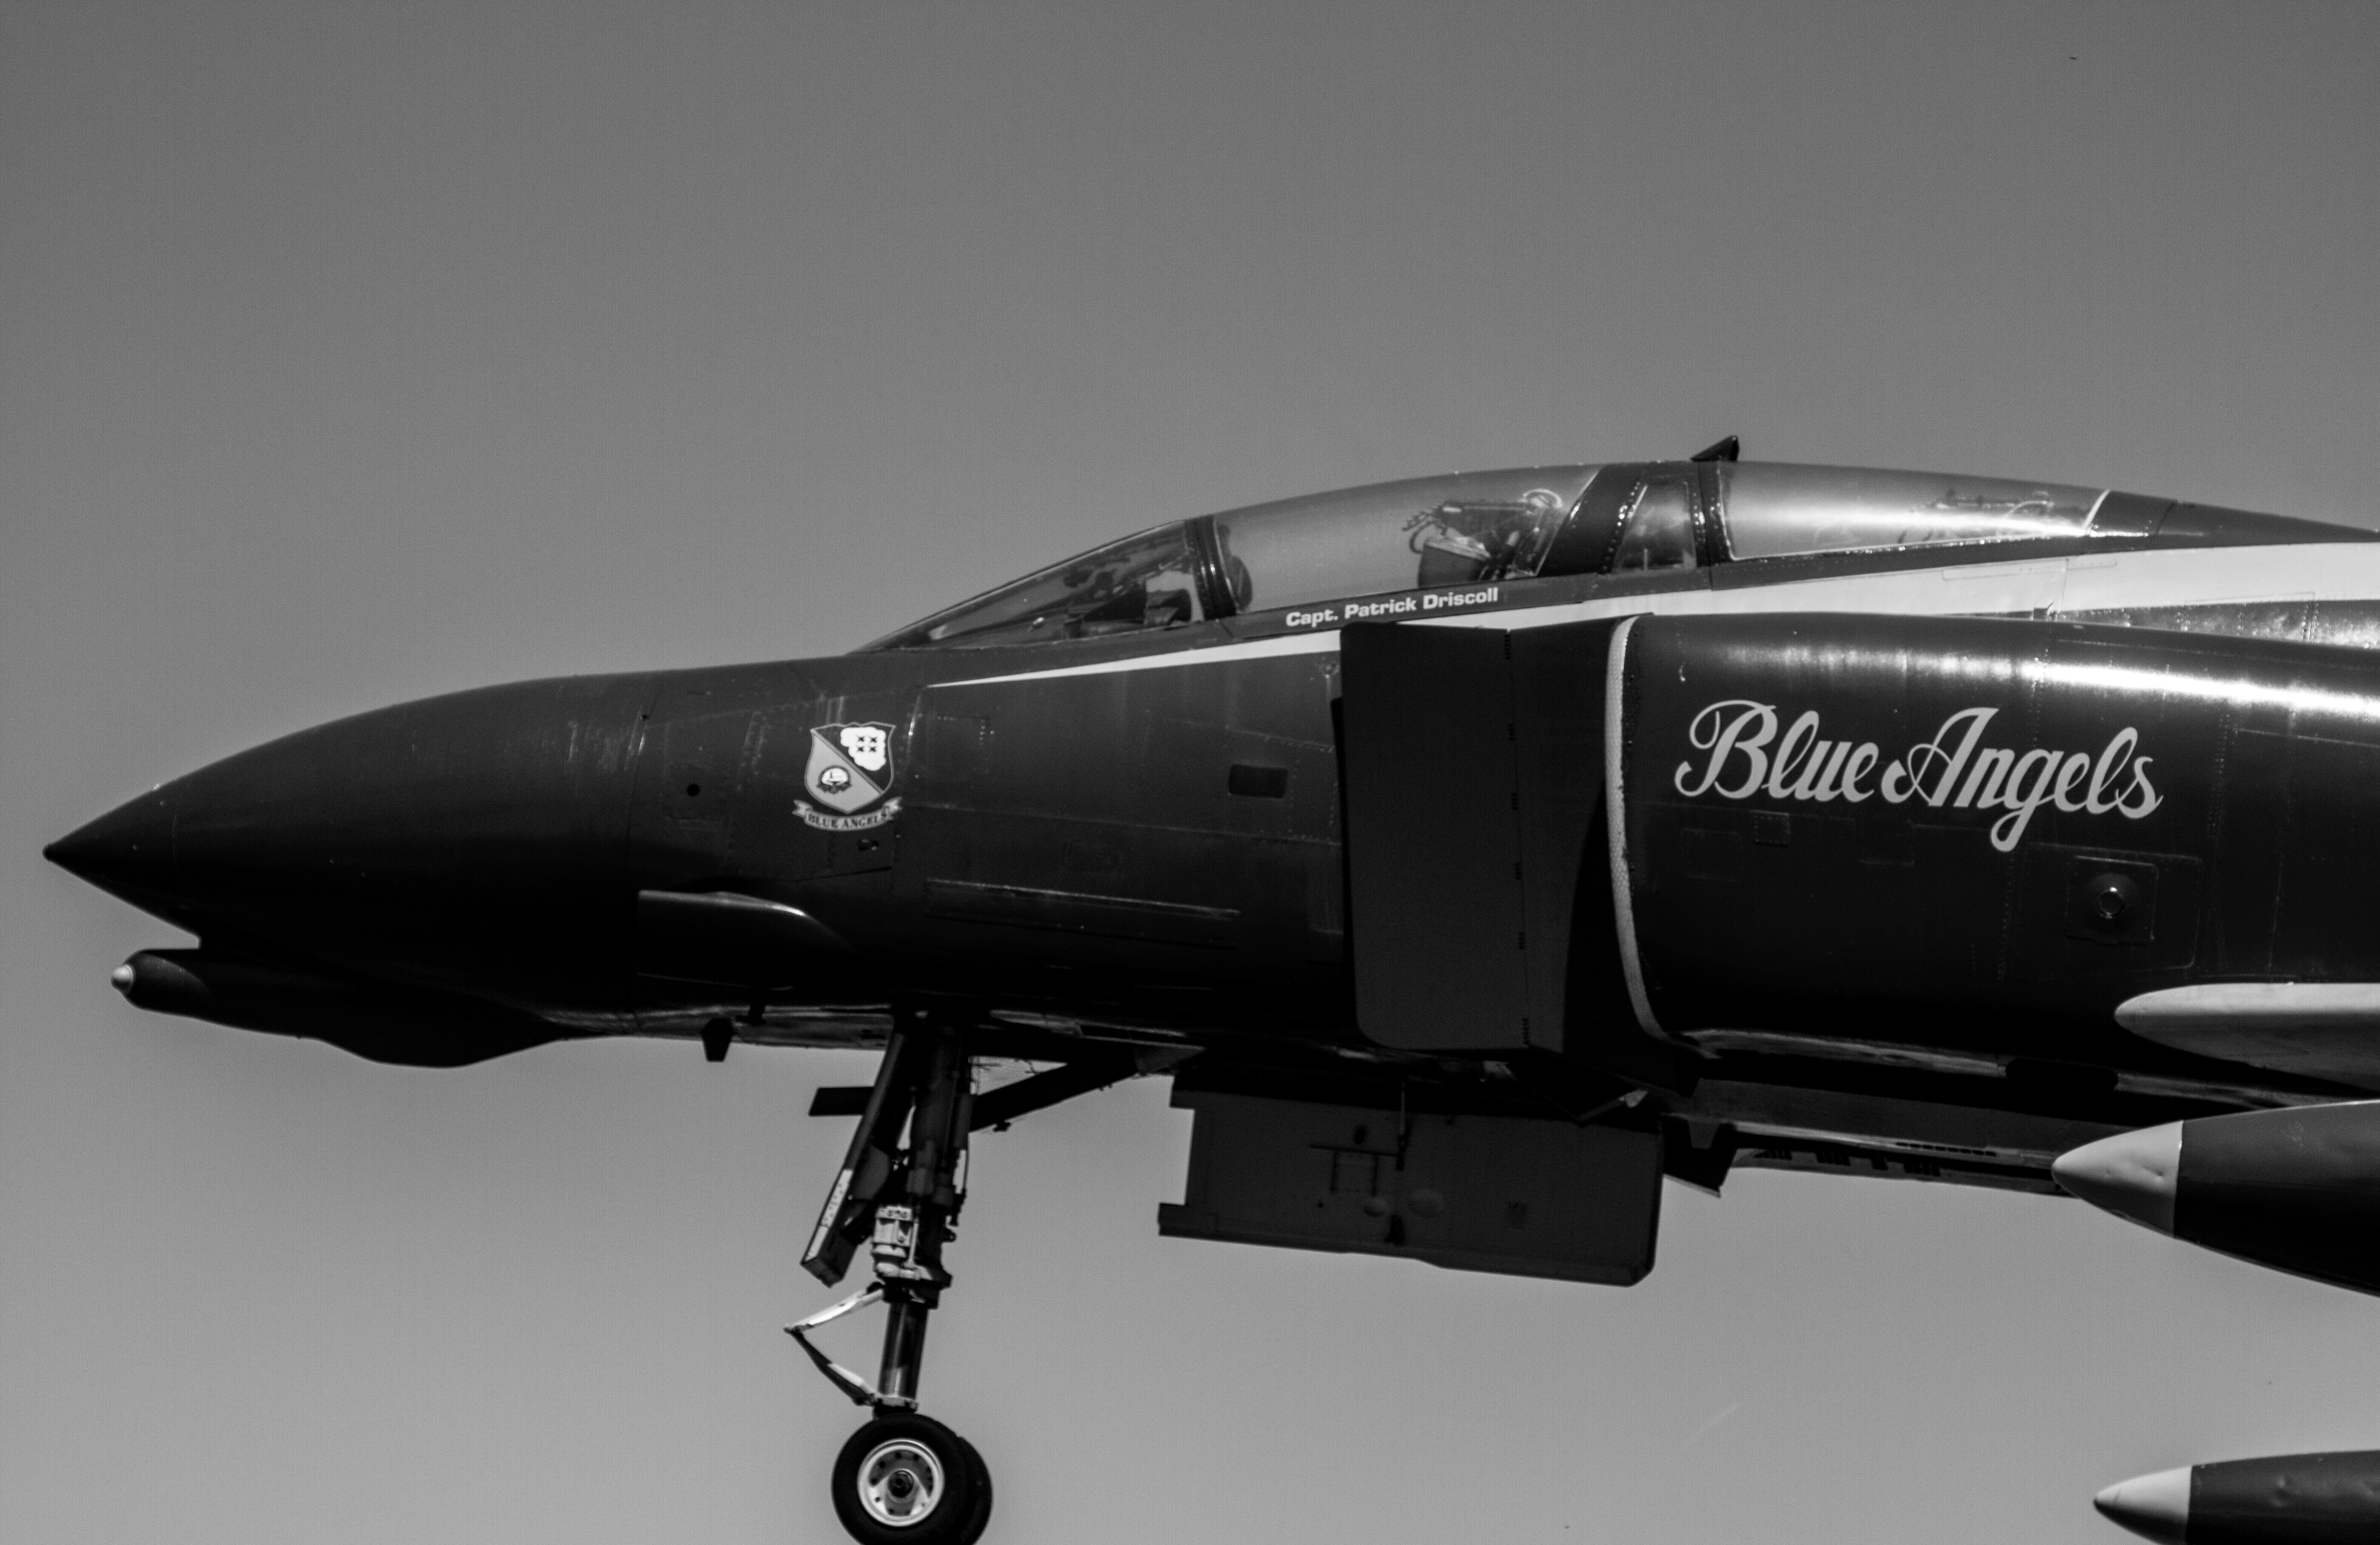
technology, fly, airplane, aircraft, vehicle, museum, aviation, flight, jet fighter, flyer, air force, aircraft noise, jet aircraft, fighter aircraft, military aircraft, atmosphere of earth, aircraft engine, mcdonnell douglas f 15 eagle, mcdonnell douglas f 4 phantom ii, rocket powered aircraft